Lalah Hathaway

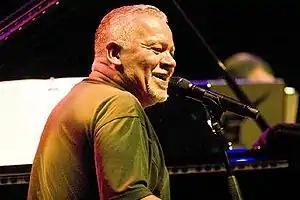
Hathaway collaborated with Joe Sample (pictured) on the album "The Song Lives On"

In 1996, Hathaway performed a rendition of jazz standard "Summertime" for Marcus Miller's live album "Live & More". Through her friendship with Miller, Hathaway was introduced to American musician Joe Sample. In 1999, Hathaway signed a one-album deal with GRP Records, a jazz record label which featured Joe Sample on its roster. In collaboration with Sample, Hathaway released her third album "The Song Lives On" in April 1999. "The Song Lives On" peaked at number two on "Billboard"'s Jazz Albums chart and at number fifty-three on the US Top R&B Albums chart. The album's lead single "When Your Life Was Low" peaked at number twenty on the US Adult R&B Songs chart.